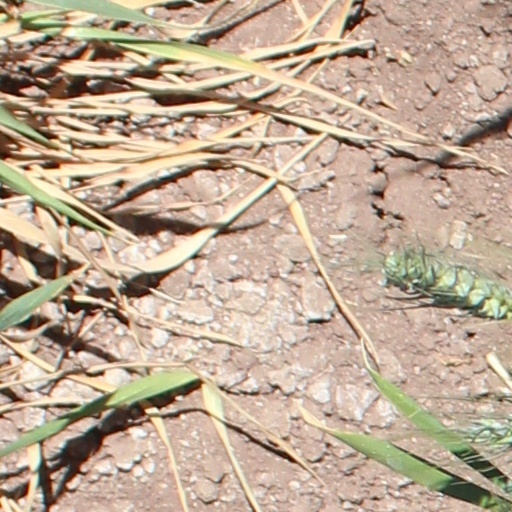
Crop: wheat